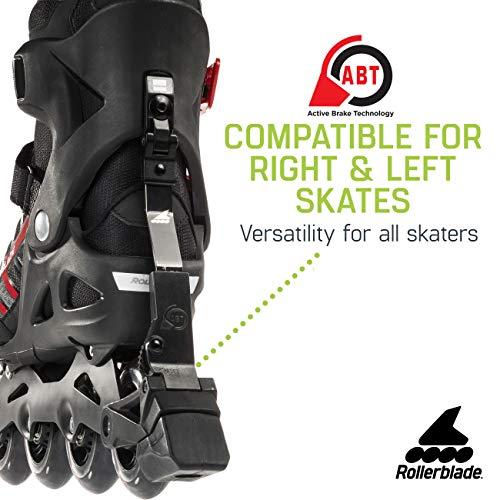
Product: Rollerblade Macroblade 84 ABT Men's Adult Fitness Inline Skate, Black and Red, Performance Inline Skates
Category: Sports & Outdoors | Outdoor Recreation | Skates, Skateboards & Scooters | Inline & Roller Skating | Inline Skates
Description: Great Condition.
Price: $259.99
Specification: Shipping Weight: 9.4 pounds (View shipping rates and policies)|ASIN: B01N7P6XU4|Item model number: 07734400741|    #125    in Inline Skates